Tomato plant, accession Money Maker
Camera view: vertical (180 deg); turntable rotation: 270 degrees
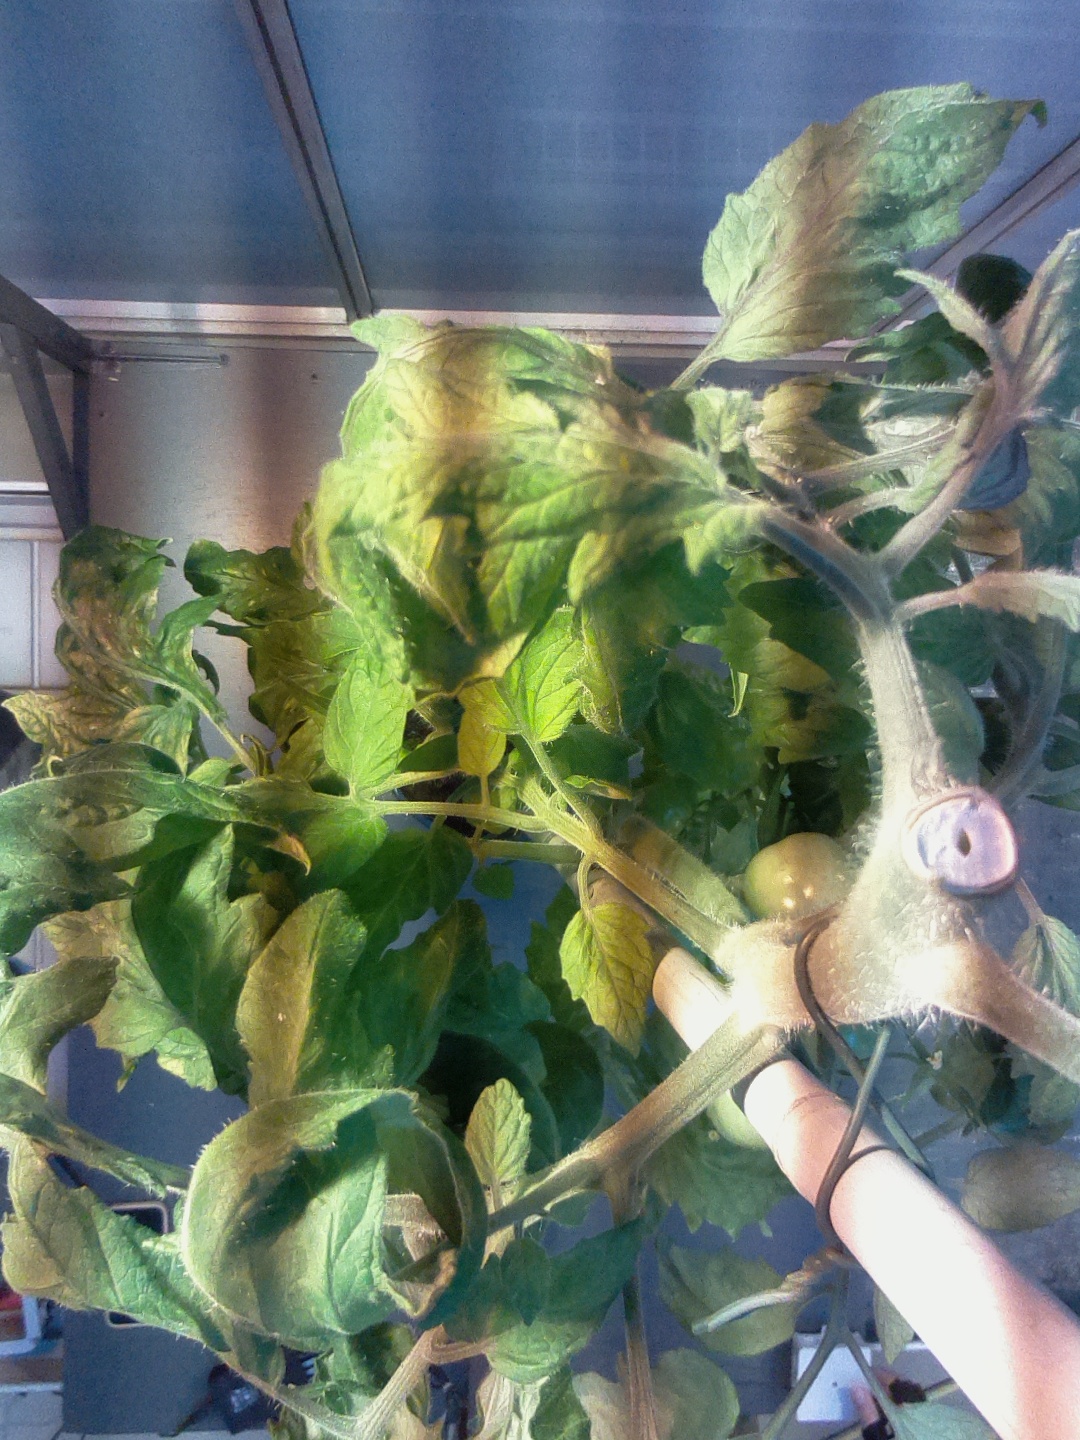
BBCH growth stage 78: 80% -90% of final fruit size